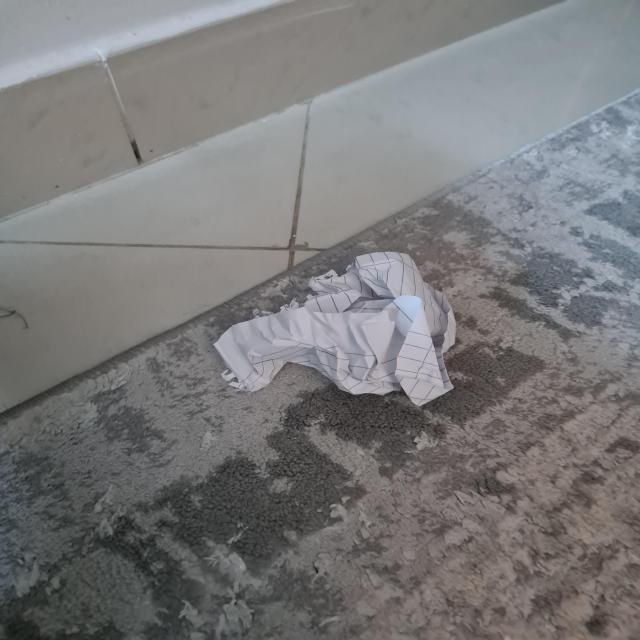
Label: tissues